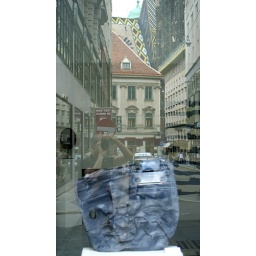
A shiny glass is good for autoportraits. The Stephansdom yellow and green tiled rooftop is in the background.